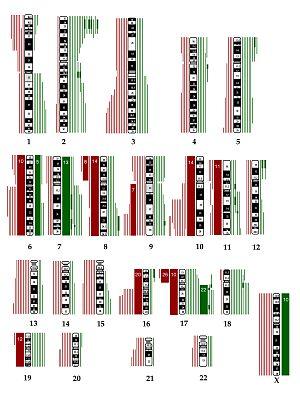
L'hybridation génomique comparative est une technique de cytogénétique moléculaire permettant d'analyser les variations du nombre de copies dans l'ADN.